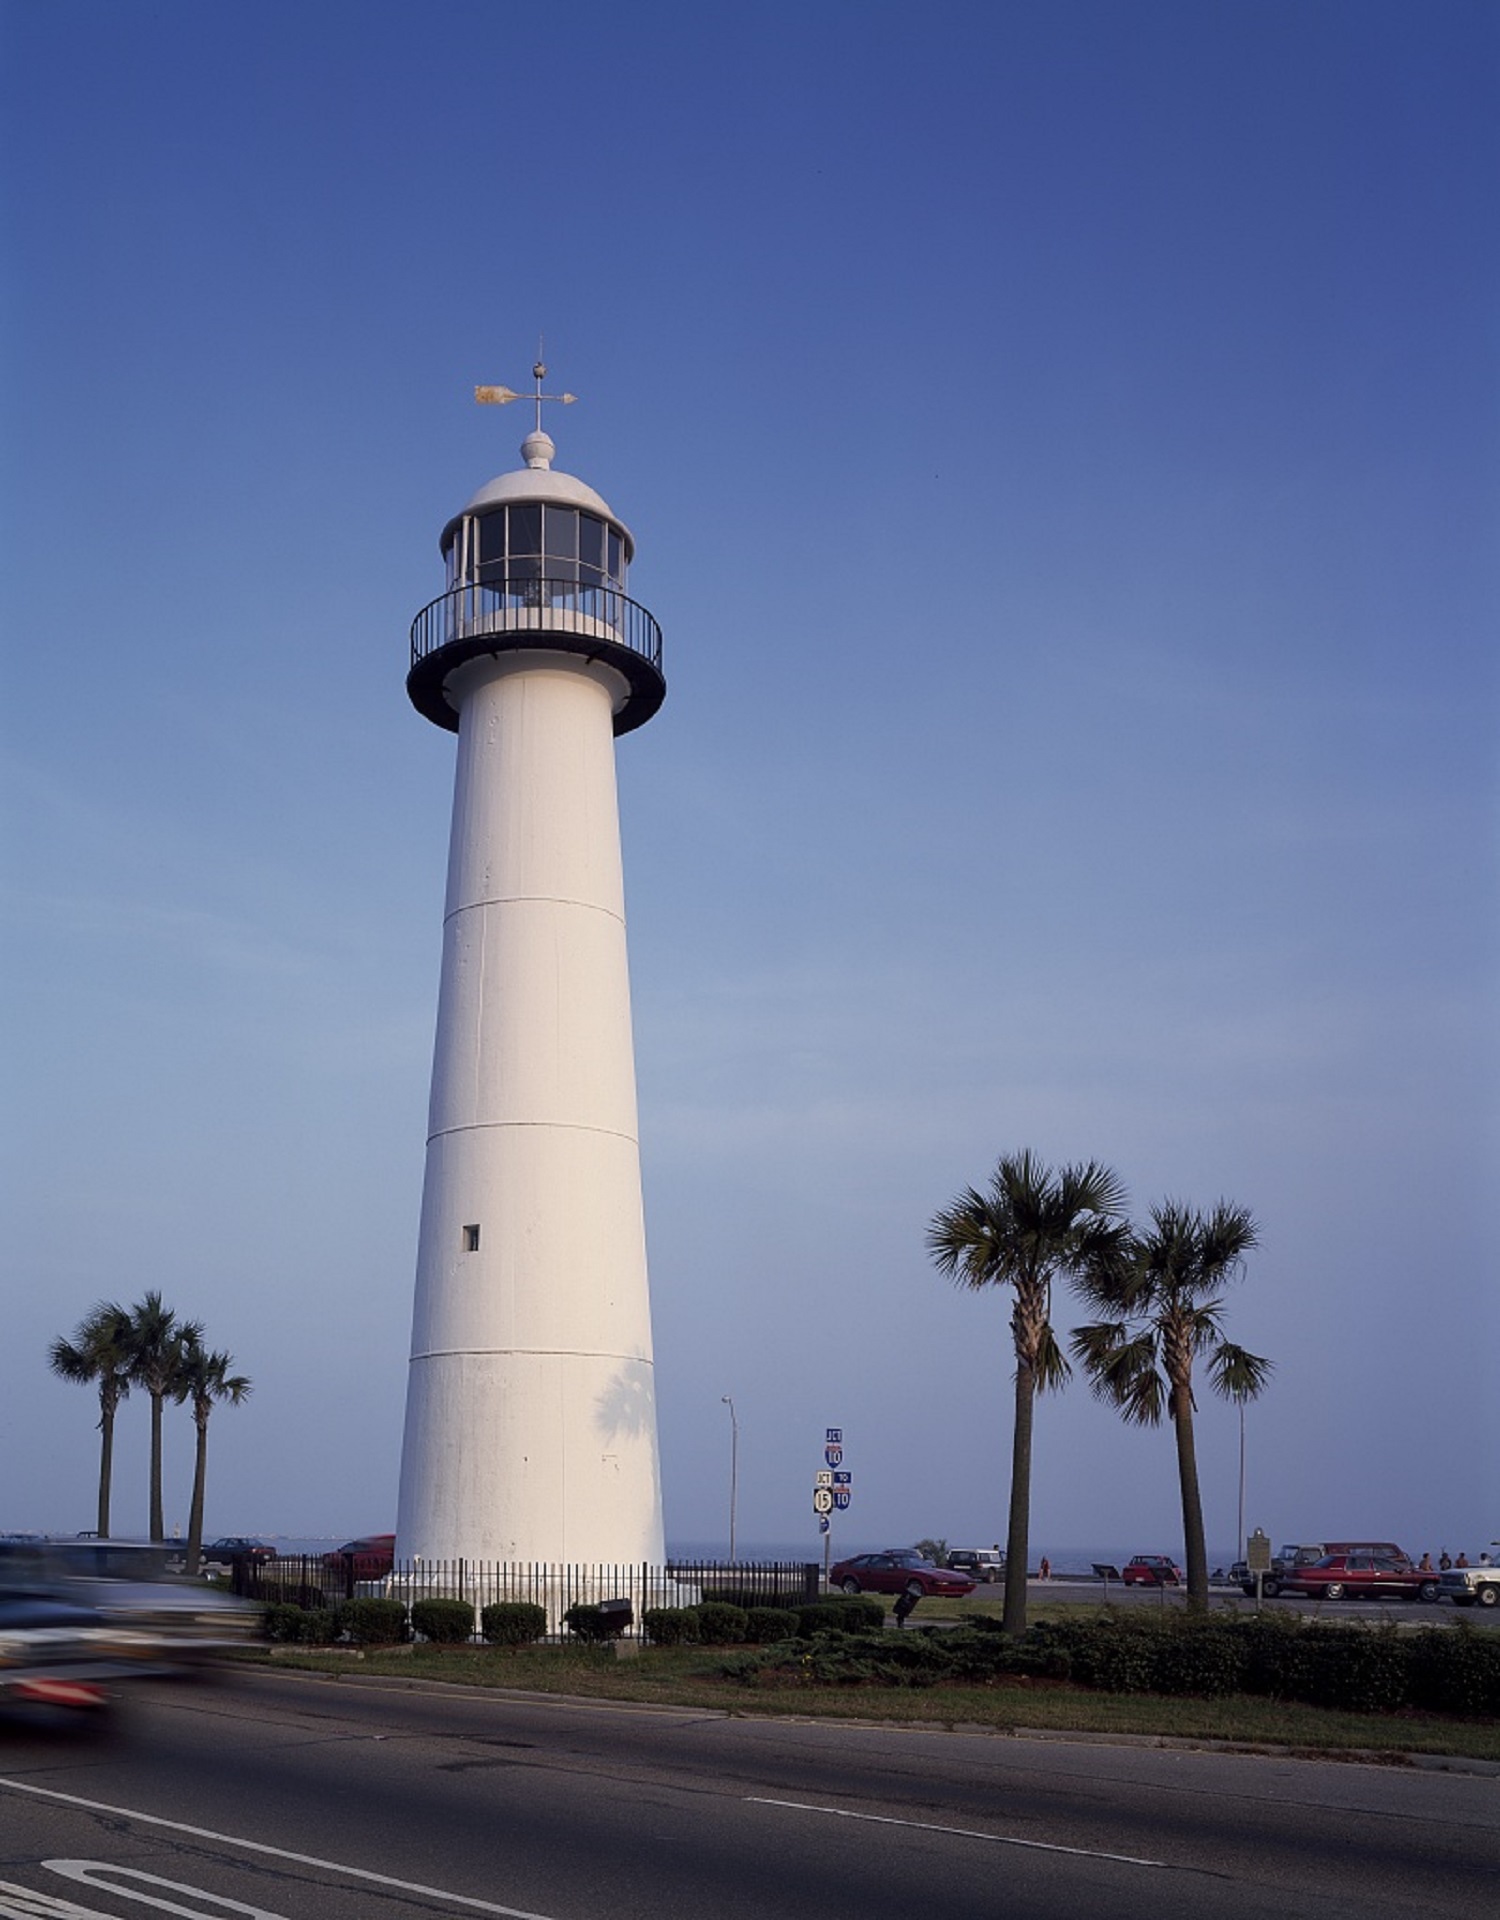
landscape, sea, coast, ocean, light, lighthouse, architecture, house, shore, building, coastline, tower, symbol, scenic, seascape, usa, landmark, beacon, navigation, warning, mississippi, control tower, biloxi